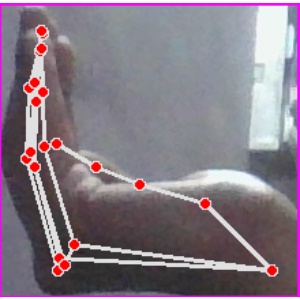
अक्षर: स